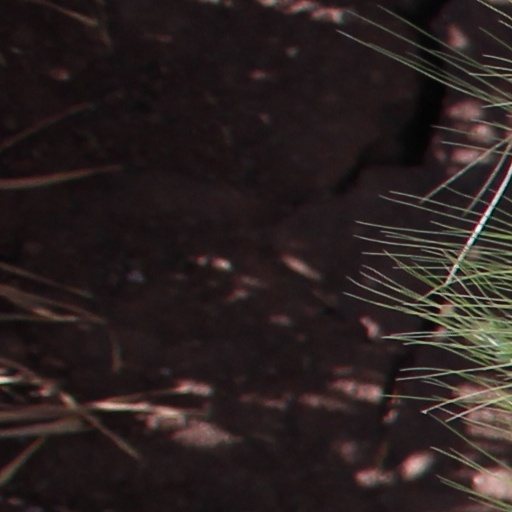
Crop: wheat